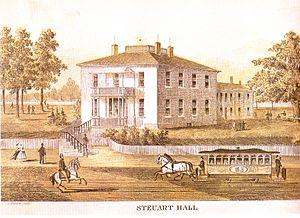
George Hume Steuart est un planteur du Maryland et officier américain ; il sert pendant treize ans dans l'armée des États-Unis avant de démissionner de sa commission au début de la guerre de Sécession. Il rejoint la Confédération, et atteint le grade de brigadier général dans l'armée de Virginie du Nord. Surnommé Maryland pour éviter la confusion verbale avec le cavalier de Virginie J. E. B. Stuart, Steuart promeut, sans succès, la sécession du Maryland, avant et pendant le conflit. Il commence la guerre en tant que capitaine du 1st Maryland Infantry, CSA, et est promu colonel après la première bataille de Bull Run.